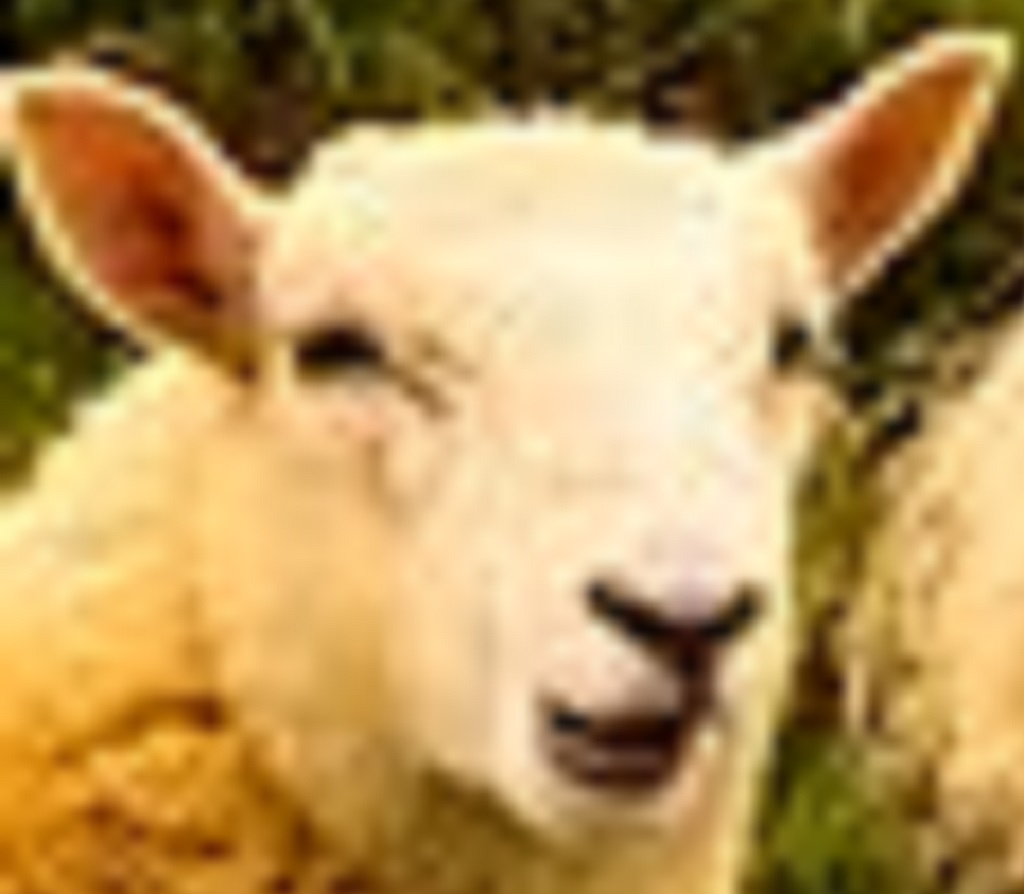
Label: no pain